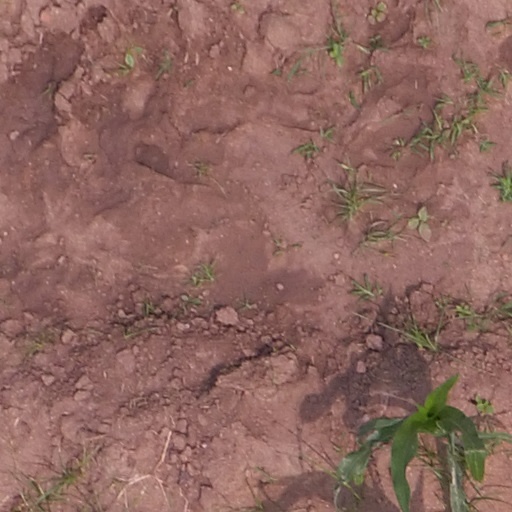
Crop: maize; corn